Harrie Massey

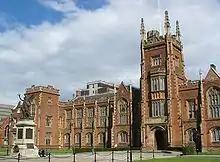
Queen's University, Belfast

In 1929, with the benefit of an Aitchison travelling scholarship from the University of Melbourne, Massey went to Trinity College, Cambridge to perform research at the Cavendish Laboratory led by Ernest Rutherford. The scholarship expired after two years, but he was awarded an 1851 Exhibition Scholarship in 1931. At this time the Cavendish Laboratory was one of the leading centres of physics in the world. In 1932, Cavendish laboratory scientists John Cockcroft and Ernest Walton split the atomic nucleus, James Chadwick discovered the neutron, and Patrick Blackett and Giuseppe Occhialini confirmed the existence of the positron.